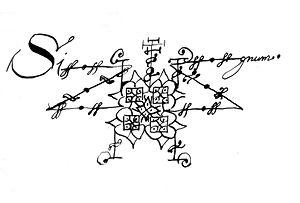
Le notariat est l’un des métiers du droit dans les pays de droit romano-civiliste. Le notaire est juriste de droit privé et officier public, nommé par l’autorité publique, chargé d’instrumenter les actes juridiques civils, dits actes notariés, de juridiction non-contentieuse pour lesquels la forme authentique est prescrite par la loi ou requise par les parties. La profession de notaire remonte au haut Moyen Âge dans les pays de l’empire byzantin.